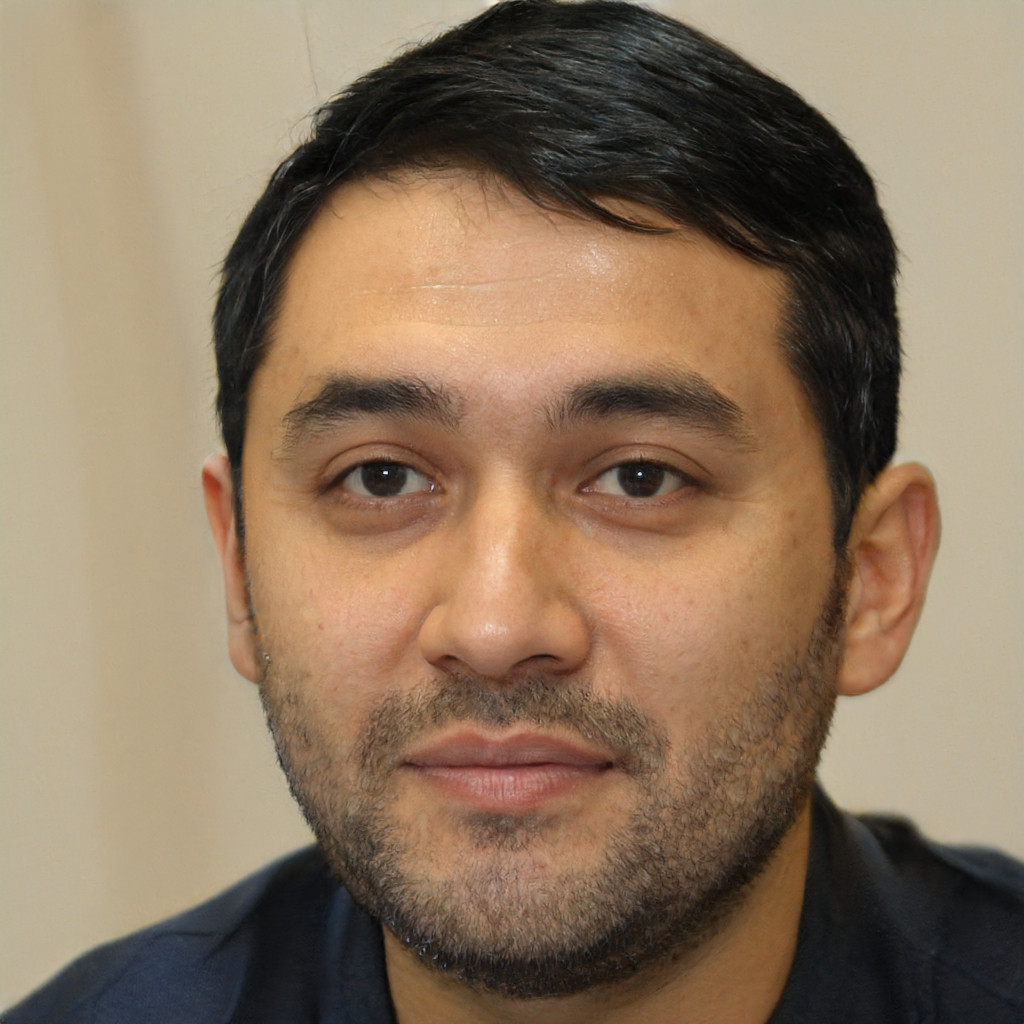
Gender: Male